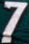
Number: 7